Akainacephalus

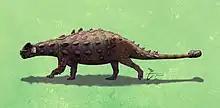
Life reconstruction

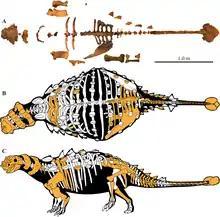
Preserved elements and skeletal reconstructions

The describing authors indicated several distinguishing traits. Some of these are autapomorphies, unique derived characters. The supraorbital bosses are massive in side view, forming a high back-swept ridge, also extending sideways over the eye socket, while encompassing the front top corner and the rear edge of the eye socket. The cheek horns are triangular, pointing almost vertically to below. On the frontal bones, a central large flat hexagonal osteoderm is present. The zone spanning the frontal bones and nasal bones is covered by symmetrically positioned, closely packed, pyramid-shaped and conical caputegulae. The nasal bones exhibit a distinct central row of conical caputegulae, symmetrically separated from the osteoderms above and to the sides of them. At the rear of the skull, the part of the foramen magnum formed by the basioccipital is located obliquely above and in front of the occipital condyle.